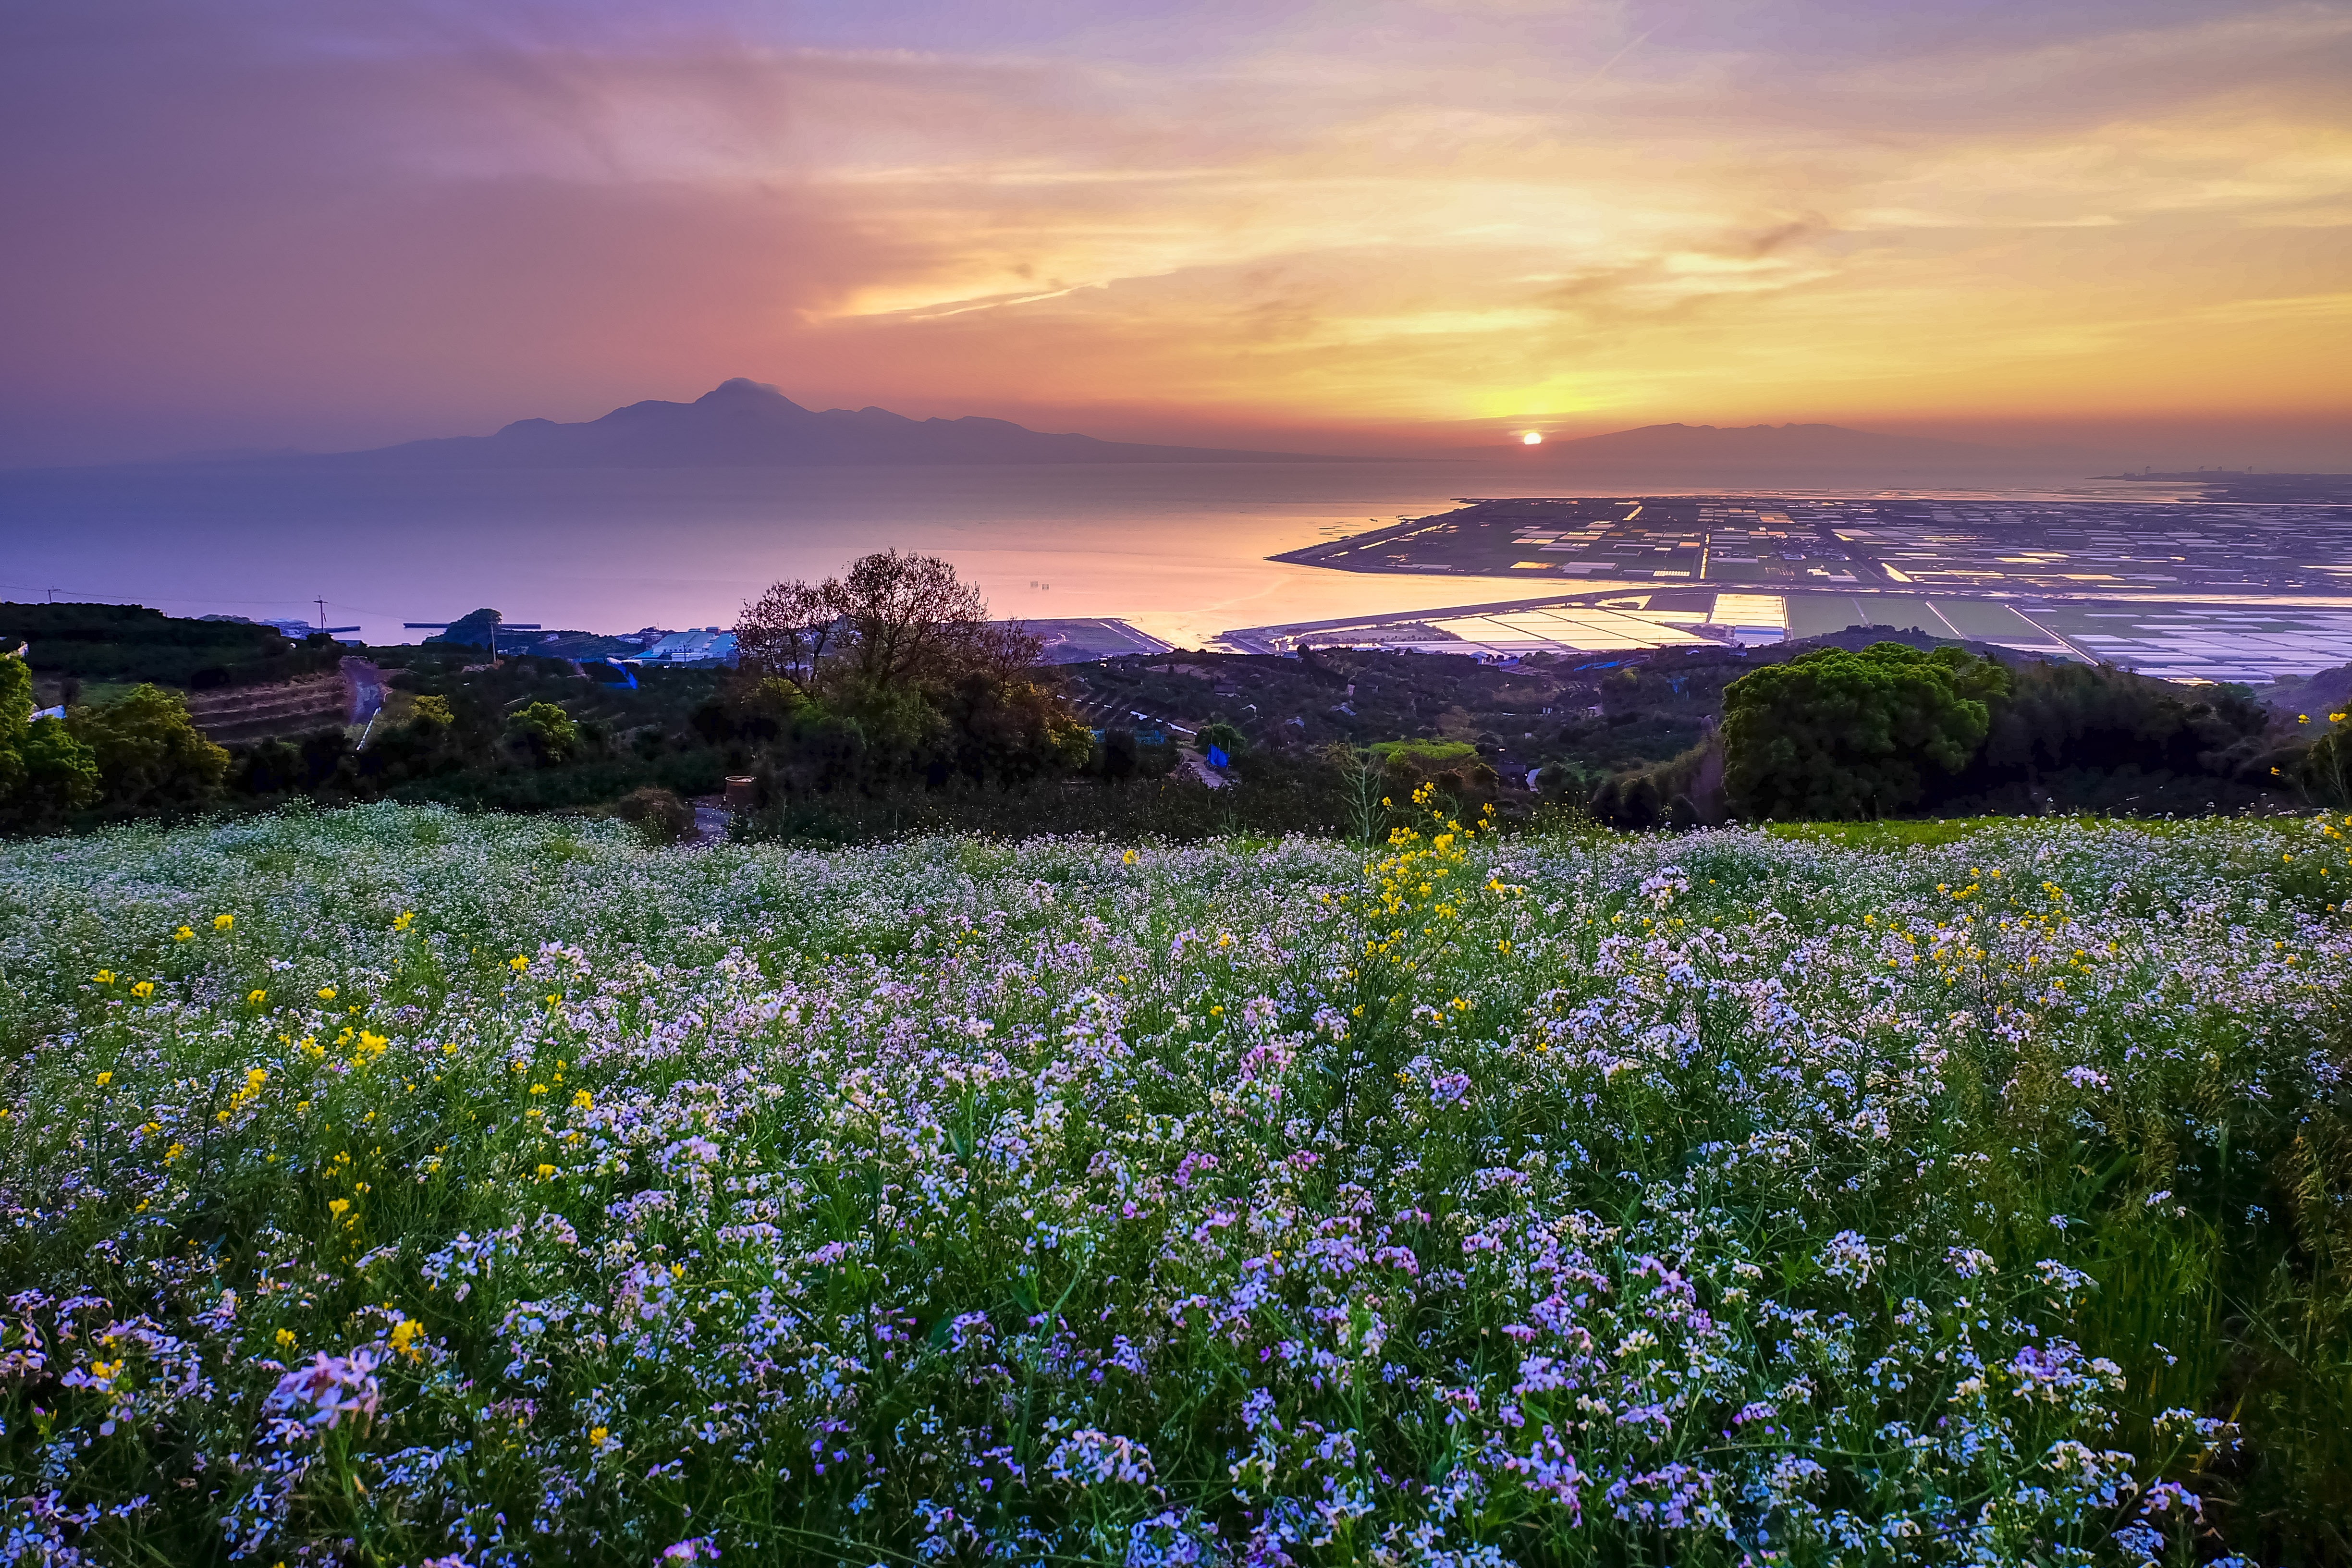
landscape, sea, coast, nature, grass, horizon, mountain, cloud, plant, sky, sunset, field, meadow, prairie, sunlight, morning, hill, flower, dusk, japan, kumamoto, wildflower, grassland, plateau, habitat, rural area, rape blossoms, evening view, kawachi, hill of the narcissist, natural environment, mountainous landforms